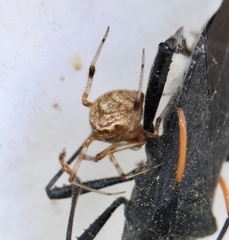
Species: Parasteatoda_tepidariorum